John Hickenlooper

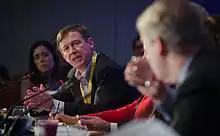
Hickenlooper in February 2012

Hickenlooper was viewed as a possible contender for governor of Colorado in the November 2006 election to replace term-limited Republican governor Bill Owens. Despite a "Draft Hick" campaign, he announced on February 6, 2006, that he would not run for governor. Later, he supported Democratic candidate Bill Ritter, Denver's former district attorney, who was subsequently elected.